Type 94 Nambu pistol

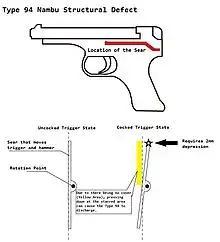
Diagram showing the location of the sear bar that can be jarred loose and cause a misfire

Holsters for the Type 94 pistol were generally made from either pigskin or cowhide leather and ranged in color from tan to dark reddish brown. Holsters faced the same degradation in quality as the Type 94 pistol. As supplies of leather were exhausted in Japan, holsters manufactured in 1944 became fabricated from olive drab fabric. The Type 94 pistol holster is distinguishable from other Japanese holsters having a pointed closure flap and a vertically positioned magazine pouch. The pouch tow has a narrow extension to accommodate a cleaning rod. The majority of holsters were made in civilian owned tanneries with some ink stamped with arsenal and inspection marks. A belt loop and two shoulder strap "D" rings are provided on the rear of the holster and are made from brass, galvanized steel, or nickel plating.